Suomen Joutsen

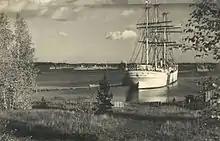
"SuomenJoutsen" in the 1950s

After the war, "SuomenJoutsen" participated in the demining of the Finnish coastal waters, for which purpose she was fitted with an engine repair shop and a sauna for the crews of the minesweepers. She served in this task until the mine clearance was finished in 1948, but was afterwards used as an accommodation and supply ship for different branches of the Finnish Navy. In 1955–1959 she was stationed in Upinniemi.